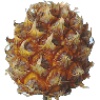
Label: Pineapple Mini 1